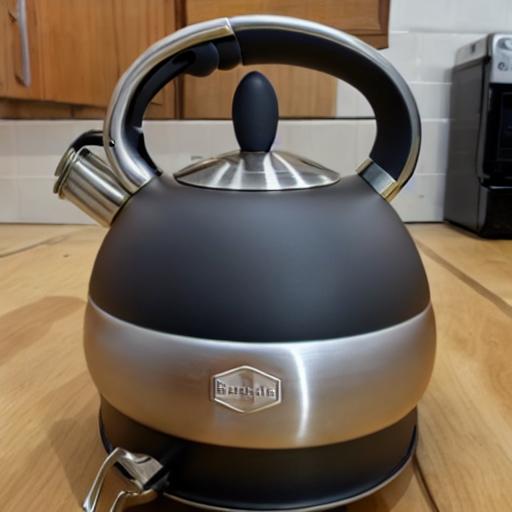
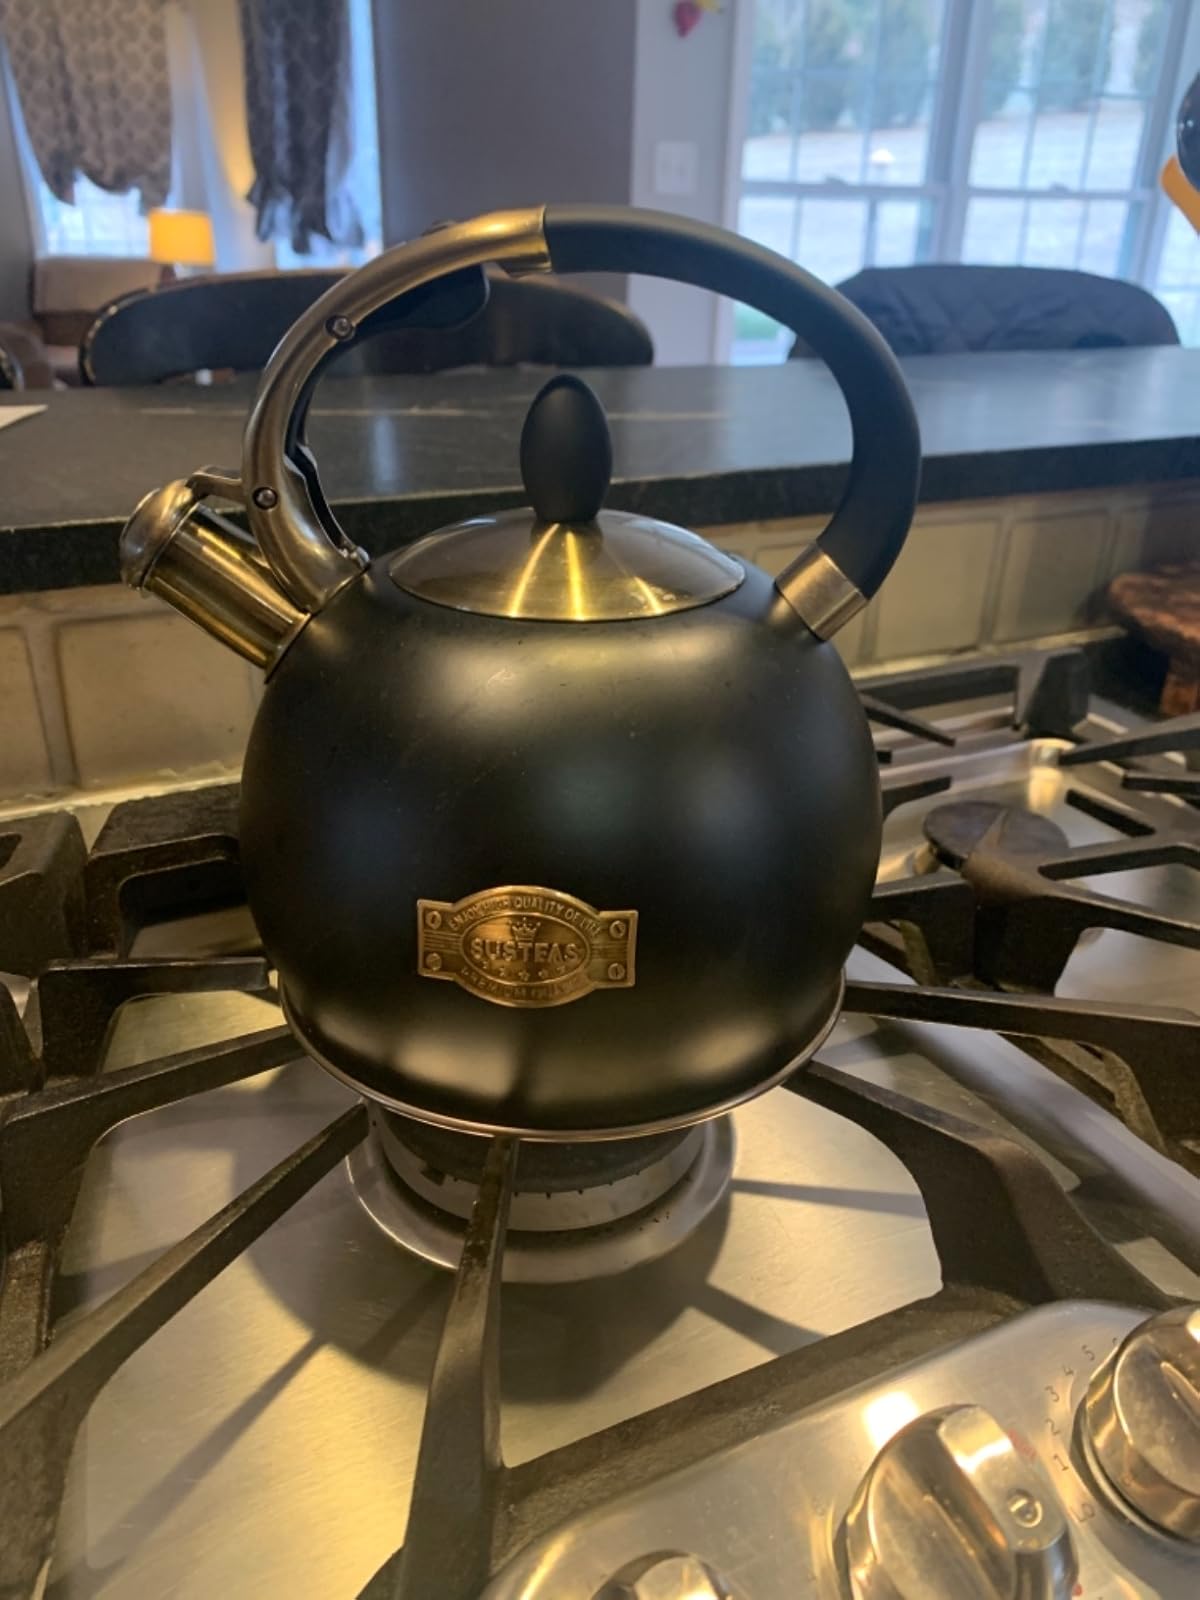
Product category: items_kettle
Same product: no